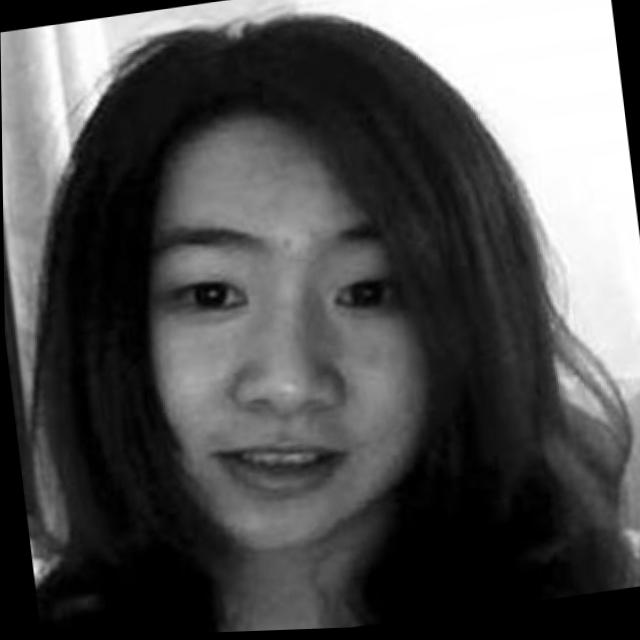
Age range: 21-44